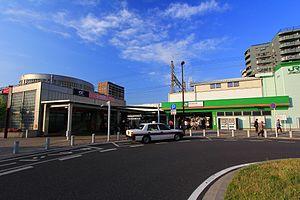
La gare de Minami-Nagareyama est une gare ferroviaire japonaise située dans la ville de Nagareyama dans la préfecture de Chiba. Elle est gérée par la JR East et la Metropolitan Intercity Railway Company.